Miguel Martínez de Pinillos Sáenz

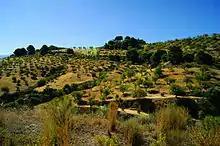
Andalusian landscape

Already in the late 19th century known in the local press as „conocido comerciante”, later on Martínez de Pinillos emerged as tycoon of the provincial economy, his wealth translating into position in a number of corporative bodies, institutions and pressure groups. In the early 20th century he entered the local Cádiz Cámara de Comercio; entrusted with lobbying with central authorities in Madrid, later on he grew to vice-president of the Chamber, elected also vice-president of the Cádiz Liga Marítima. In 1936-1942 he was president of Caja de Ahorros y Monte de Piedad de Cadiz. He is not known to have performed any official duties in local administration, though during his Cortes tenure he occasionally represented the Cádiz ayuntamiento in some business dealings. His combined income rendered him one of wealthiest men in the area and the second taxpayer of the Cádiz province. His 1930 contribution to the fiscal office was 17,831 pesetas; at that time annual budget of a 50,000-inhabitant Spanish city was around 1m ptas.